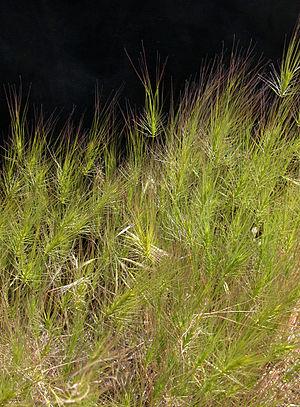
La toxicité des graminées est le caractère défavorable de certaines espèces de graminées pour la santé du bétail, ou de l'homme, dans certaines conditions. Elle résulte de la présence soit de toxines végétales intrinsèques, soit de toxines endophytes.